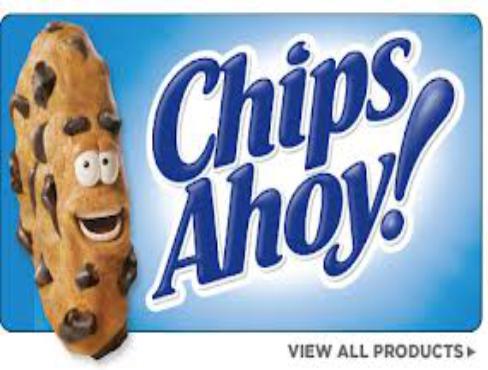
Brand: Chips Ahoy!
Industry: Food